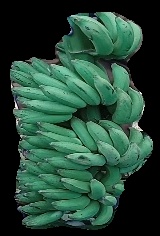
Variety: elakki-bale
Grade: grade1